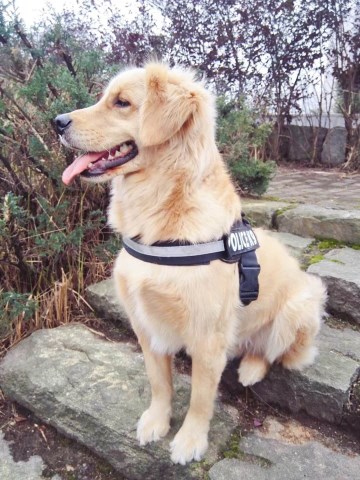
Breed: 5355-n000126-golden_retriever